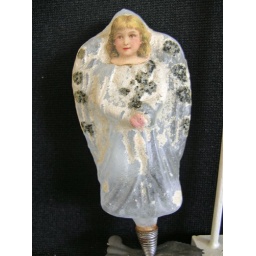
Old blown glass angel with scrap face - over 90 yrs old